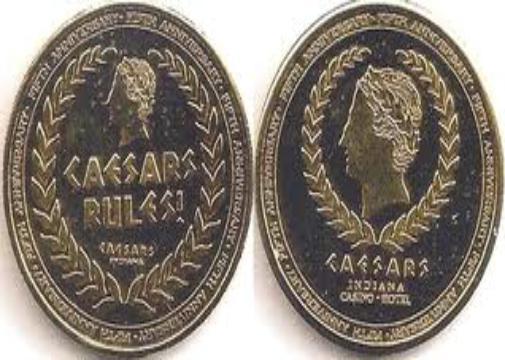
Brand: Cesars
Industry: Others